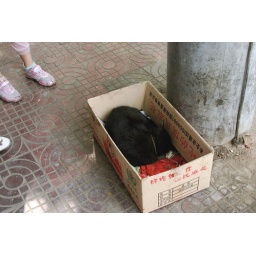
A cat in a box